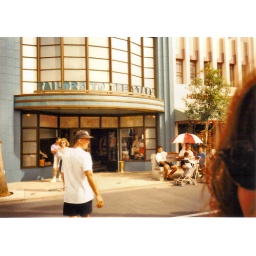
cute boy we followed around mgm studios, orlando, florida, 1992